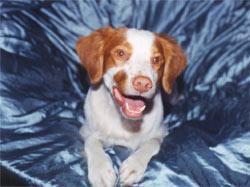
Brittany_spaniel